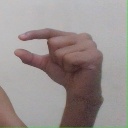
अक्षर: ग